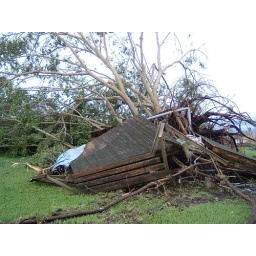
This was a beautiful tree with a sturdy wooden deck built around it...